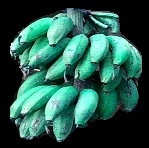
Variety: rasbale
Grade: grade3